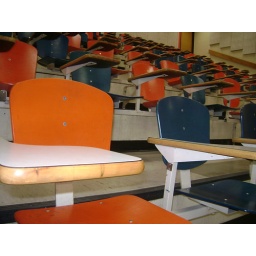
The orange and blue chairs are repeated in the picture which represents pattern.